National University of Laos

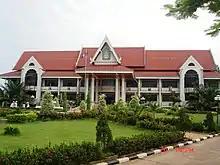
National University of Laos in Vientiane

National University of Laos "NUOL" was established by merging the higher education institutes which were under the supervision of several ministries into one university under the Ministry of Education in accordance to the Decree Number 50/PM of the Prime Minister of the Democratic People's Republic of Laos dated 9 June 1995.